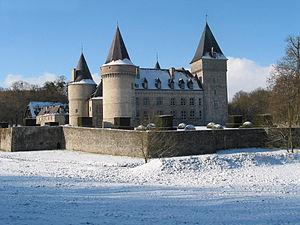
Anthée (Belgique), le château ""de Fontaine"" (XVIe siècle).
Anthée est un village de l'Entre-Sambre-et-Meuse, en Belgique, sur la route de Dinant à Philippeville. Traversé par le Flavion le village fait aujourd'hui administrativement partie de la commune d'Onhaye, dans la province de Namur, en Région wallonne de Belgique. C'était une commune à part entière avant la fusion des communes de 1977.
Cette liste non exhaustive répertorie les principaux châteaux en Belgique.